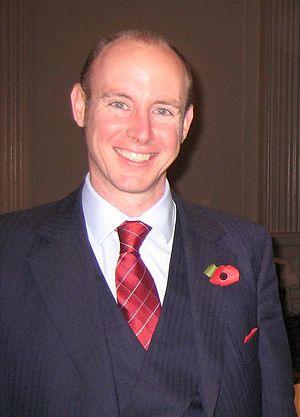
Daniel John Hannan est un homme politique britannique, député européen depuis 1999 pour le Parti conservateur.